Taylorville Chautauqua Auditorium

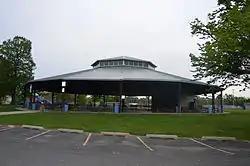

The Taylorville Chautauqua Auditorium is a Chautauqua auditorium located in Manners Park in Taylorville, Illinois. The auditorium was built in 1916 to house Chautauqua assemblies in Taylorville. Chautauqua was an adult educational movement which sent lecturers, educators, and musicians to assemblies in towns throughout the country during the early 20th century. In Taylorville, Chautauqua assemblies met eight days each year from 1914 through 1928. Lecturers and entertainers who came to the Chautauqua in Taylorville include William Howard Taft, William Jennings Bryan, Helen Keller and Anne Sullivan, Billy Sunday, Irvin S. Cobb, Alvin York, Harry Lauder, and the Chicago Symphony Orchestra.